Zendo (game)

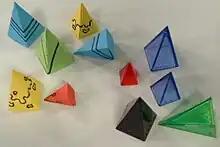
A selection of commercially-made plastic Icehouse pieces, and home-made paper pyramids

Pieces tend to be objects with multiple discrete distinguishing attributes; for example, Icehouse pieces, folded paper pyramids or Lego blocks. Using these, it is possible to create many different parts inside a koan. A partial list of koan attributes is below.